Kovářská

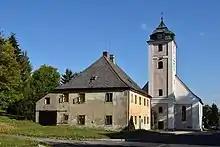
Church of Saint Michael with the rectory

The main landmark oKovářská is the Church of Saint Michael. It was built in the Baroque style in 1709–1710. In front of the church is a Baroque Marian column from 1706.